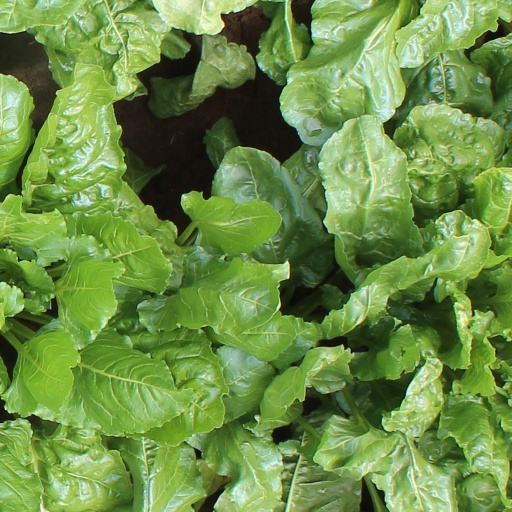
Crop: sugar beet